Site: brandenburg
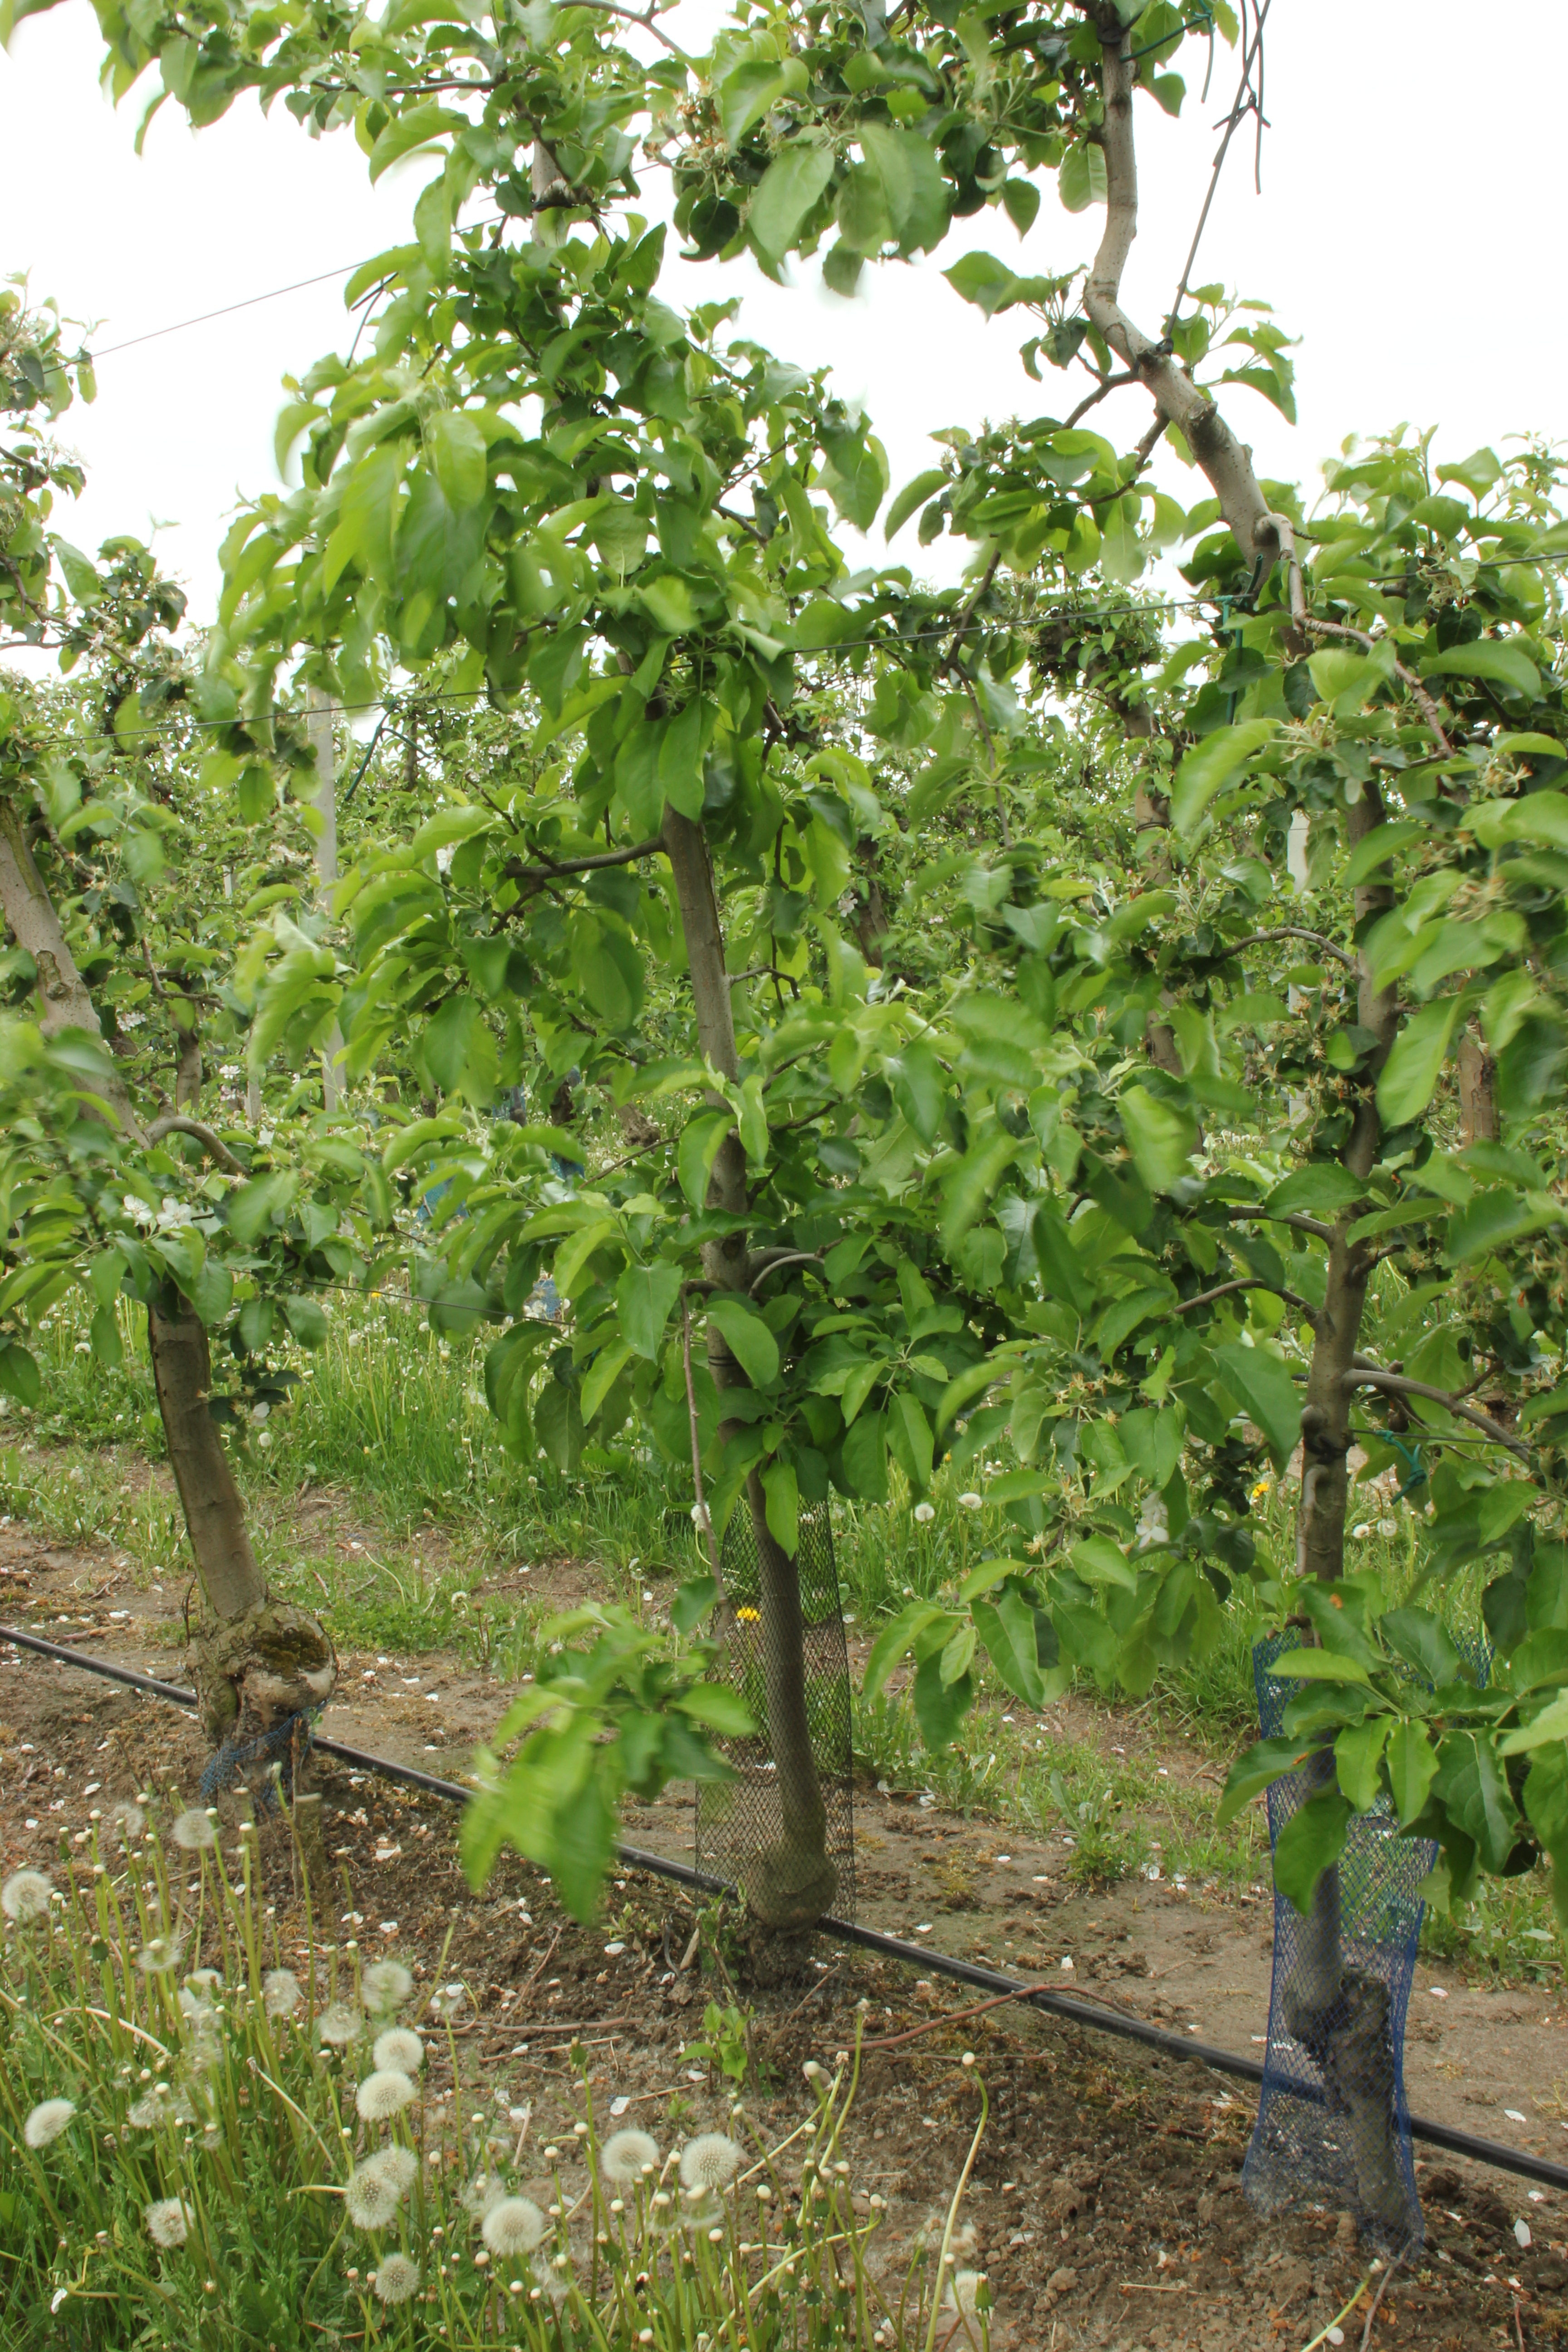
Growth stage (BBCH 67): Flowering